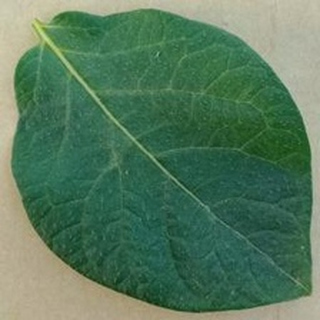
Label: healthy_potato